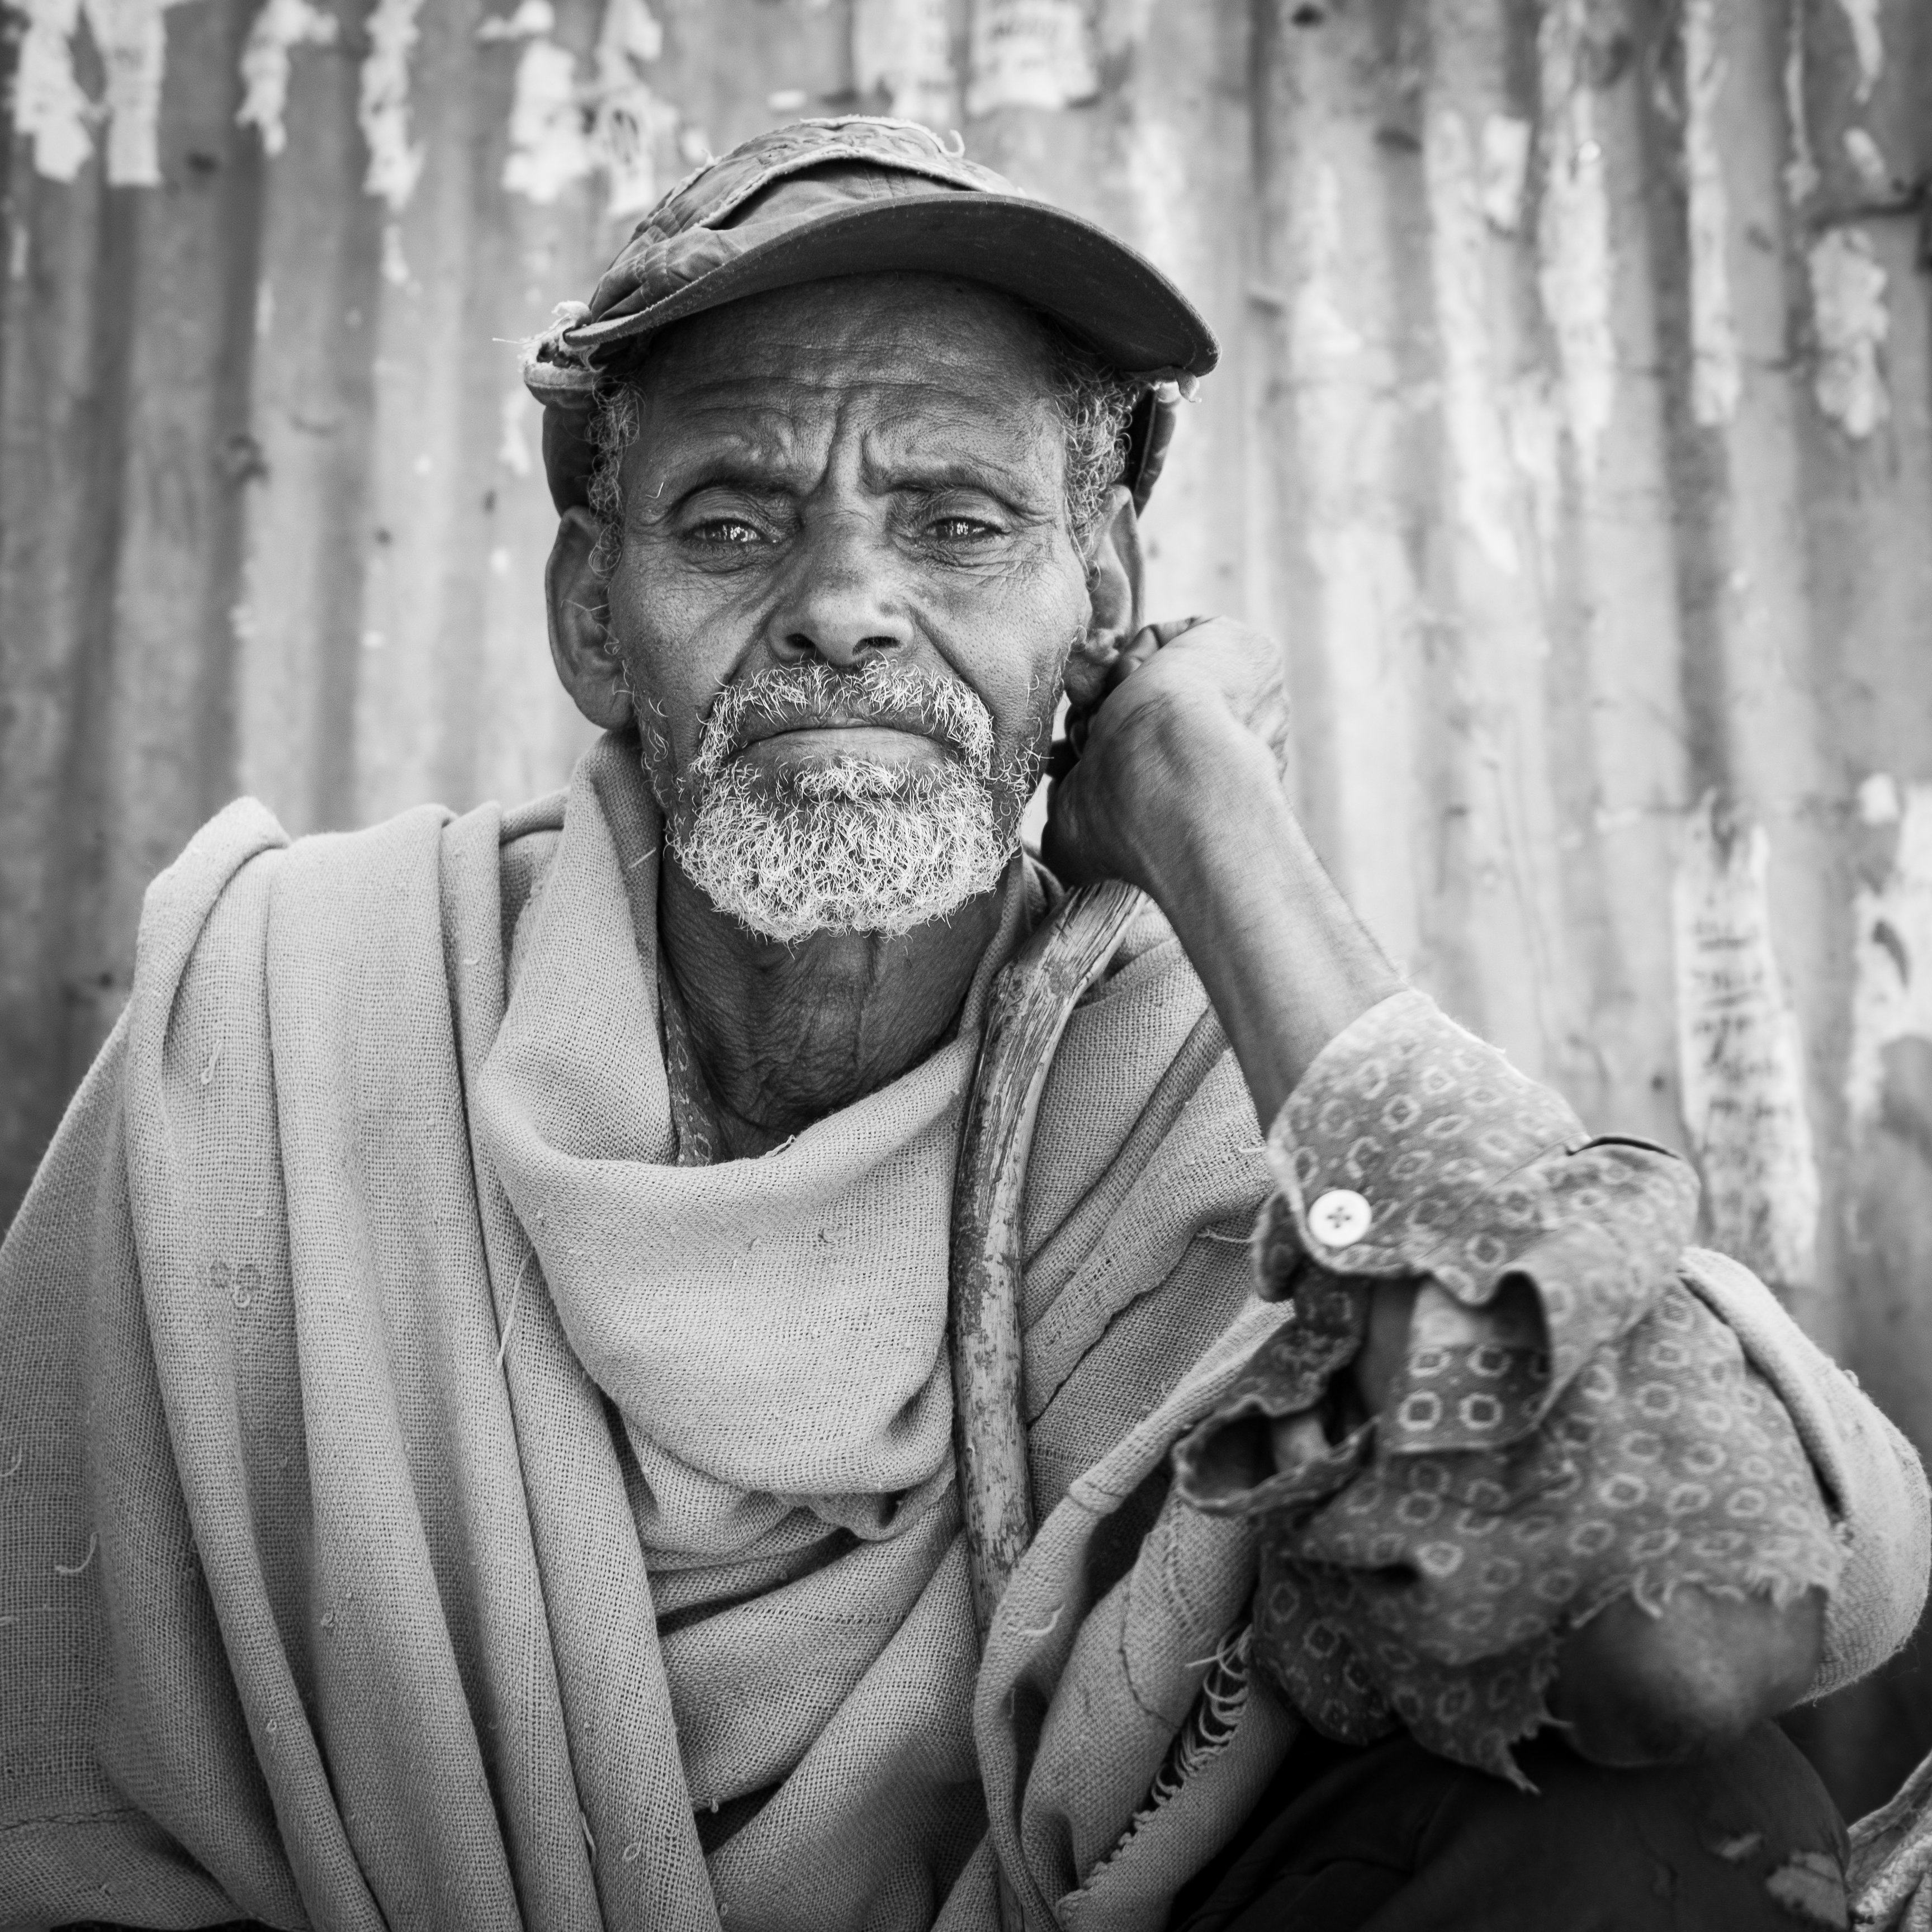
man, person, black and white, people, white, street, photography, male, portrait, sitting, black, monochrome, beard, streetphotography, flickr, thomas, olympus, photograph, omd, fuji, leica, monochrom, leuthard, hcb, thomasleuthard, monochrome photography, facial hair, human positions